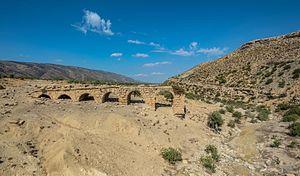
Pont sur l'oued Djilf This is a photo of the protected monument identified by the ID 41-69 in Tunisia.
Cette liste des monuments classés du gouvernorat de Kairouan est une liste des monuments historiques et archéologiques protégés et classés du gouvernorat de Kairouan établie par l'Institut national du patrimoine de Tunisie.